Christmastide

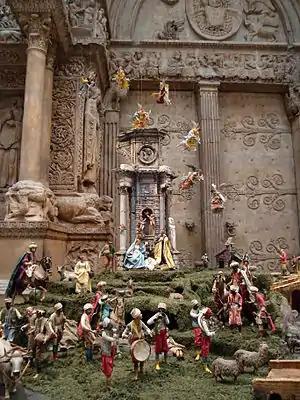
Neapolitan "presepio" at the Carnegie Museum of Art in Pittsburgh

The tradition of the Nativity scene comes from Italy. One of the earliest representation in art of the nativity was found in the early Christian Roman catacomb of Saint Valentine. It dates to about AD 380. Another, of similar date, is beneath the pulpit in Sant'Ambrogio, Milan. For the Christian celebration of Christmas, the viewing of the Nativity play is one of the oldest Christmastime traditions, with the first reenactment of the Nativity of Jesus taking place in A.D. 1223 in the Italian town of Greccio. In that year, Francis of Assisi assembled a Nativity scene outside of his church in Italy and children sang Christmas carols celebrating the birth of Jesus. Each year, this grew larger, and people travelled from afar to see Francis' depiction of the Nativity of Jesus that came to feature drama and music. Nativity plays eventually spread throughout all of Europe, where they remain popular. Christmas Eve and Christmas Day church services often came to feature Nativity plays, as did schools and theatres. In France, Germany, Mexico, and Spain, Nativity plays are often reenacted outdoors in the streets.